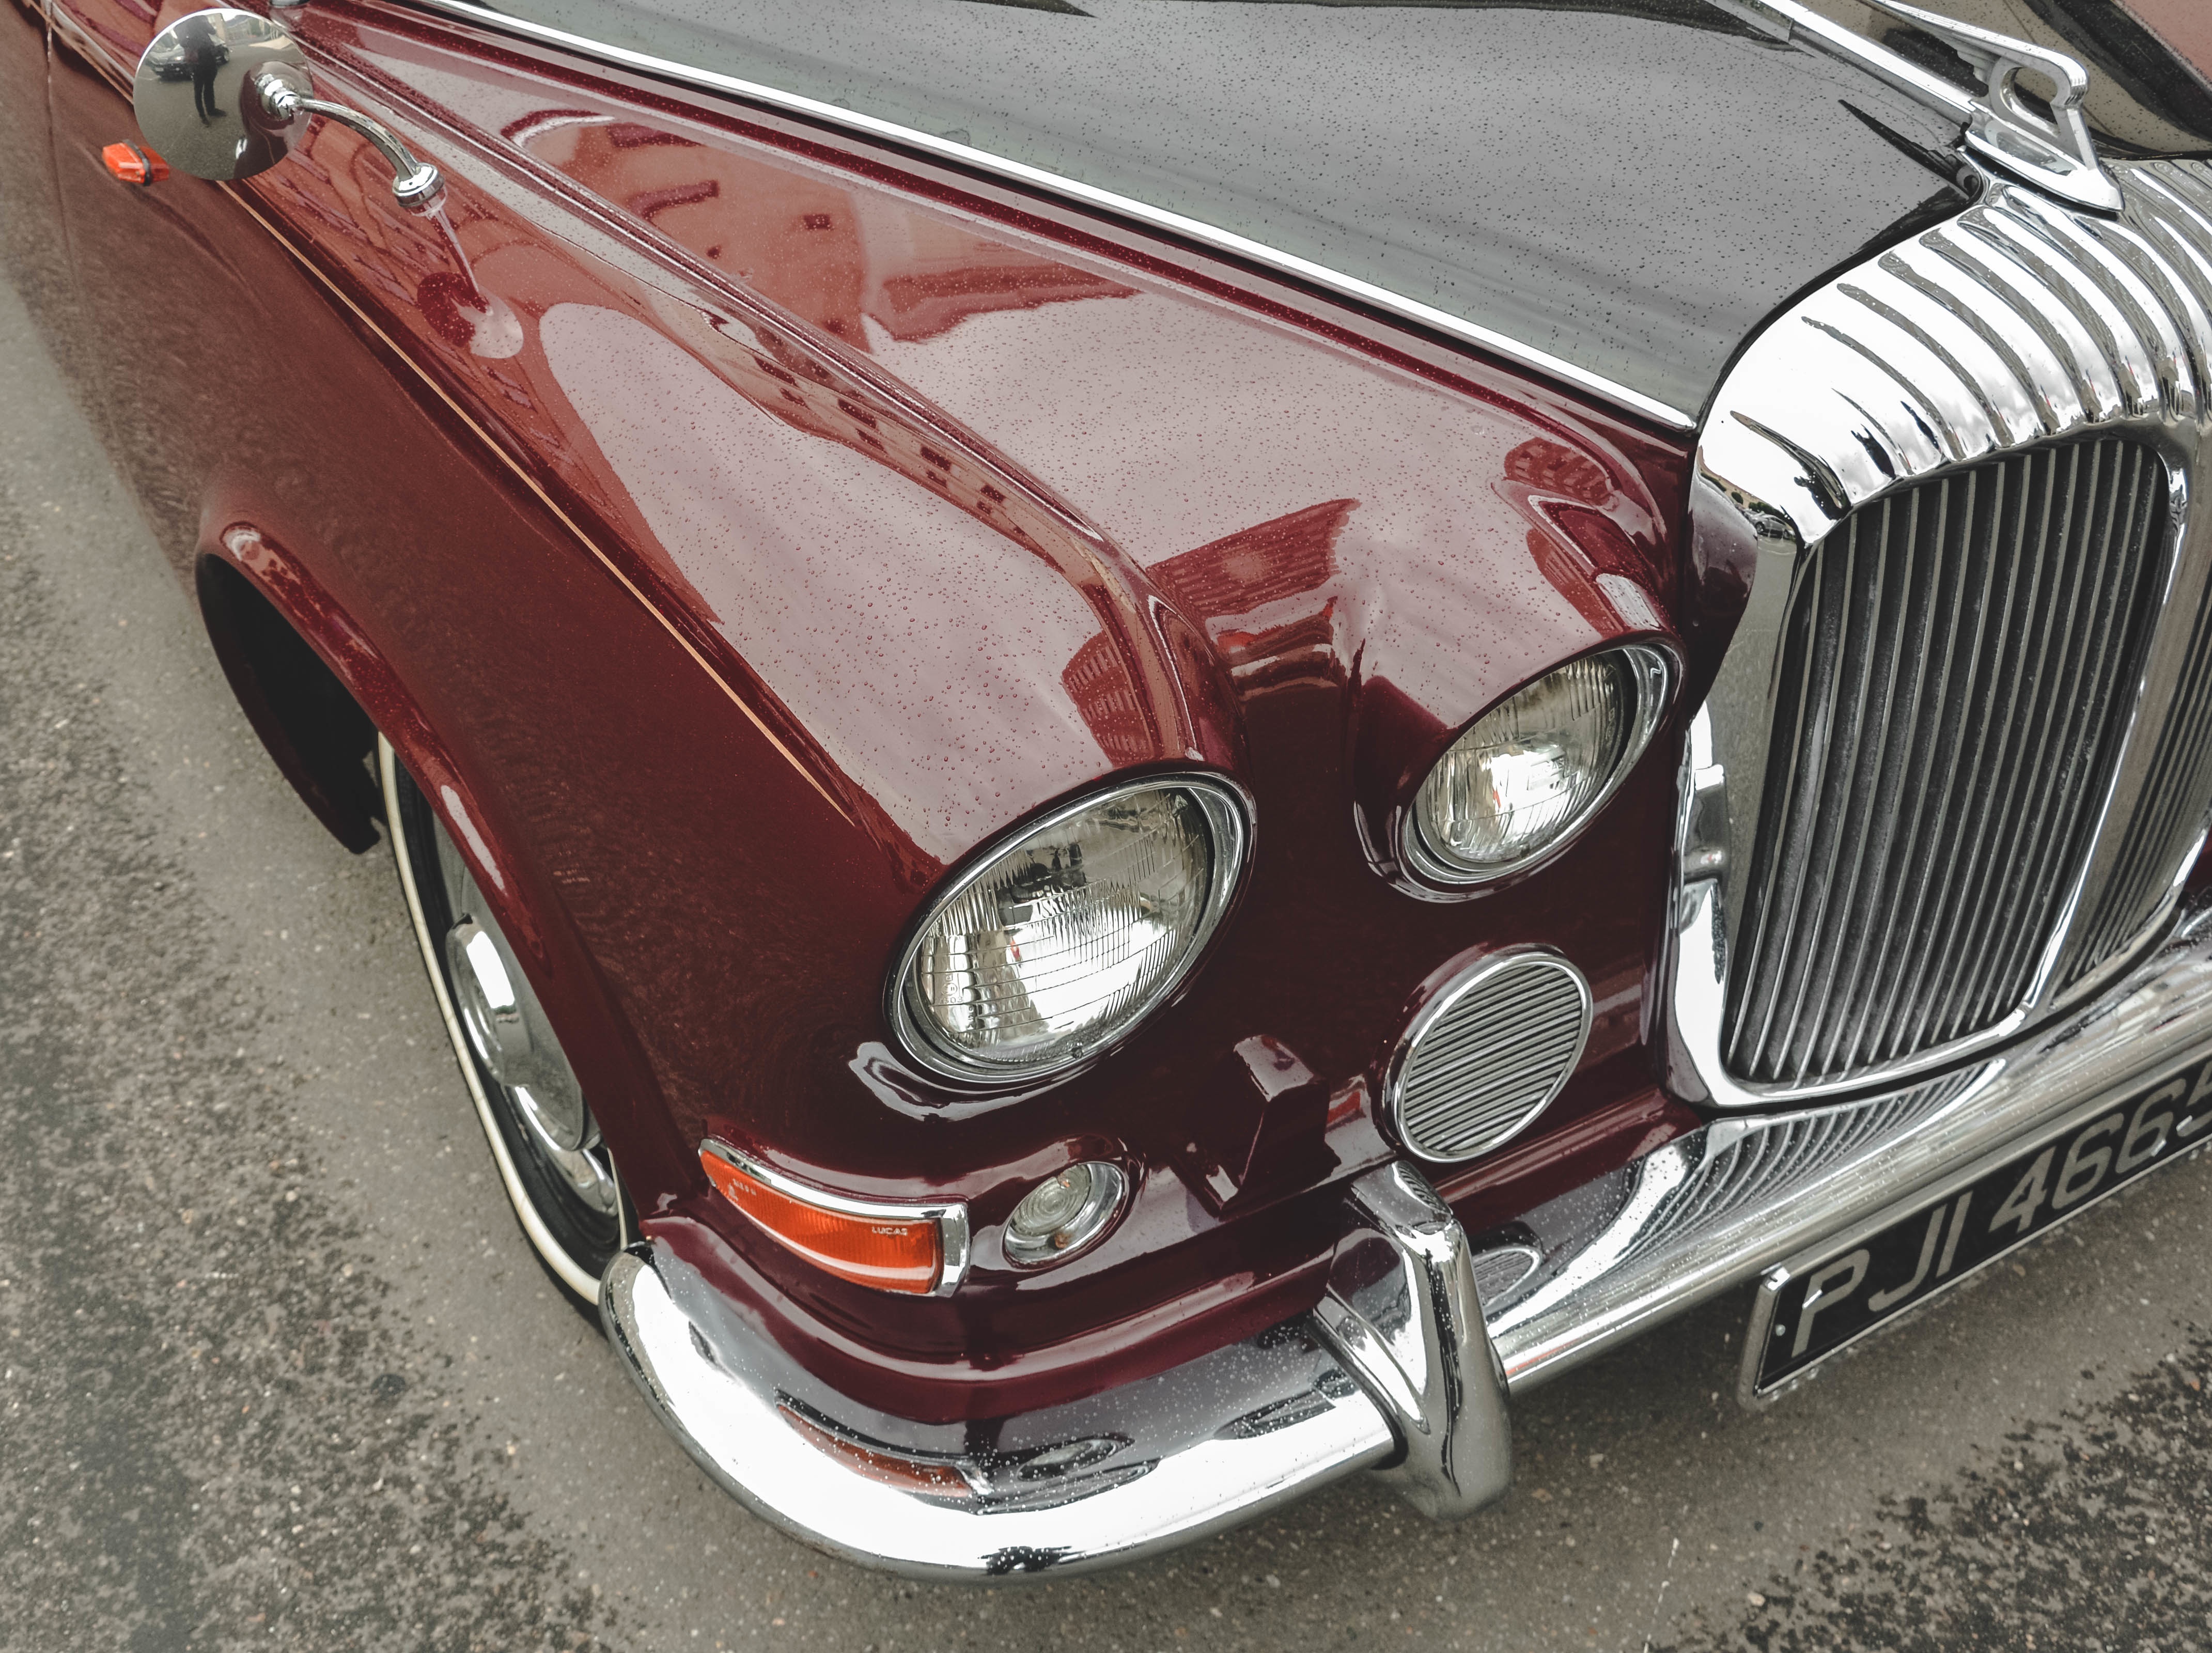
car, vehicle, classic car, sports car, vintage car, sedan, convertible, antique car, land vehicle, automobile make, automotive exterior, compact car, automotive design, luxury vehicle, performance car